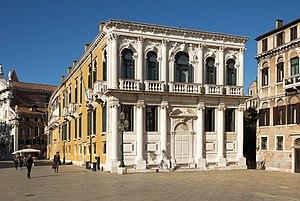
Les Loredan est une famille patricienne de Venise, originaire de Loreo.
Cet article recense les principaux palais de Venise.